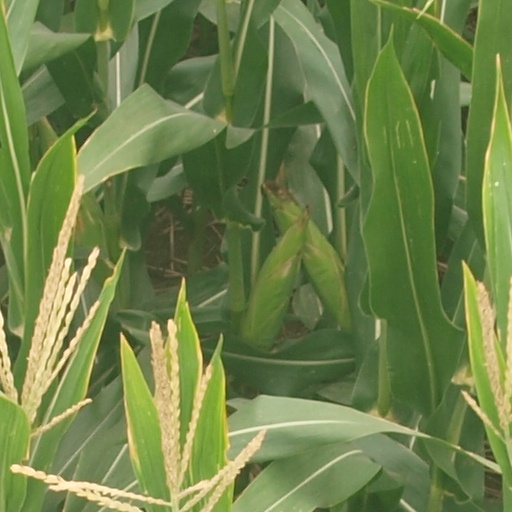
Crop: maize; corn